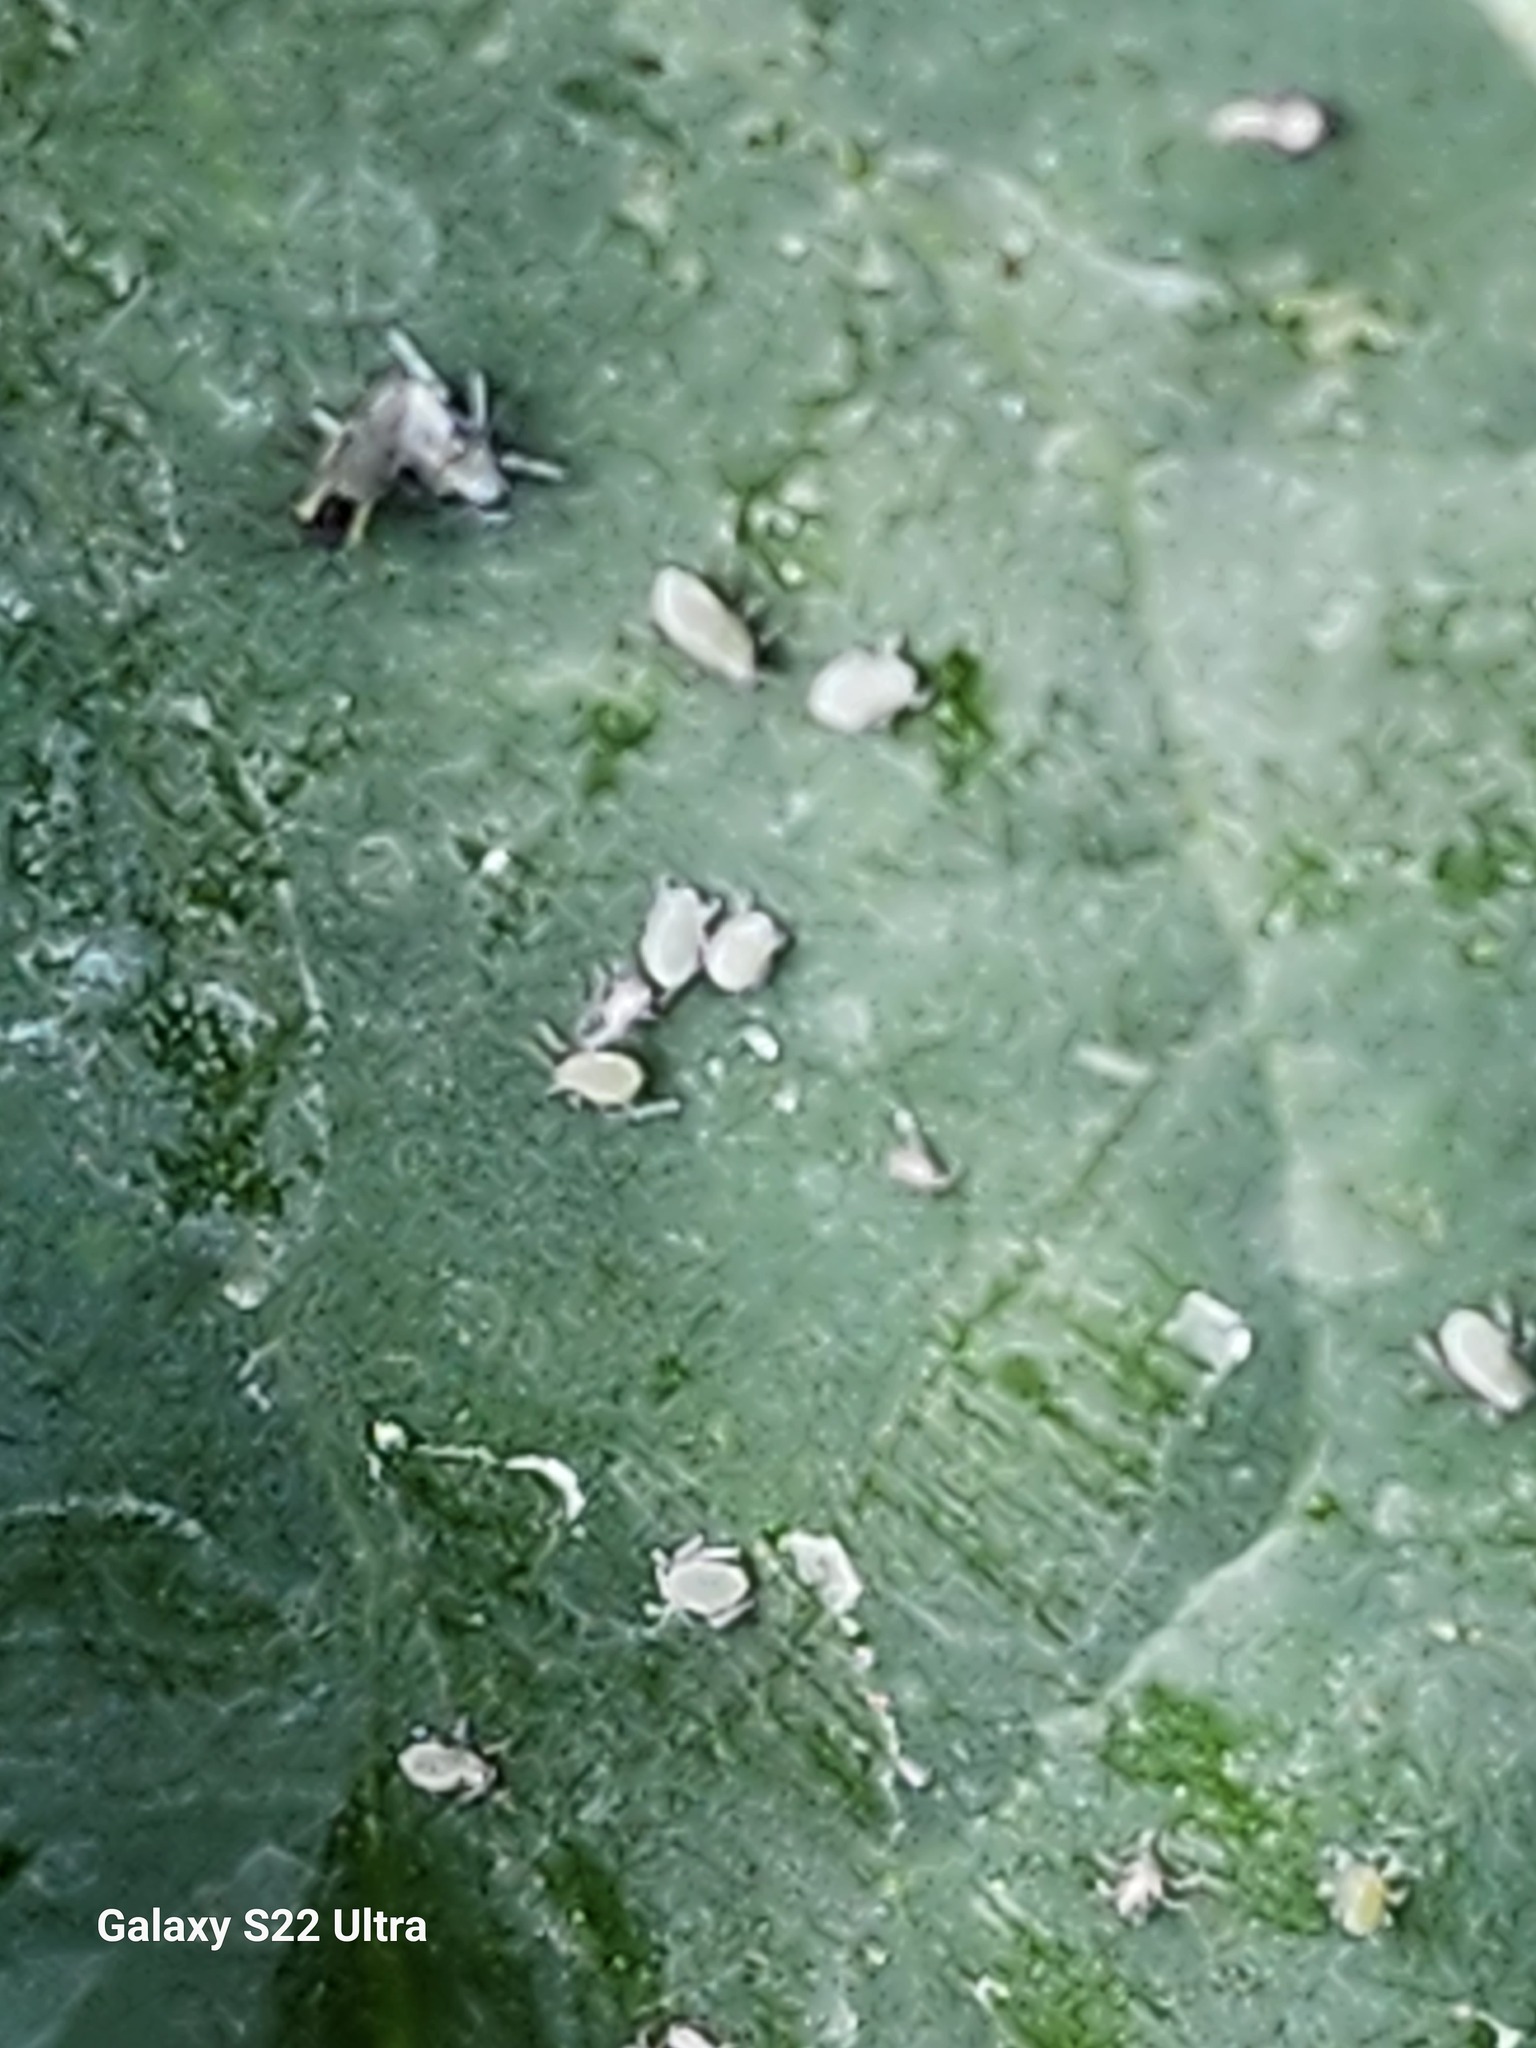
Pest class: cabbage_aphid